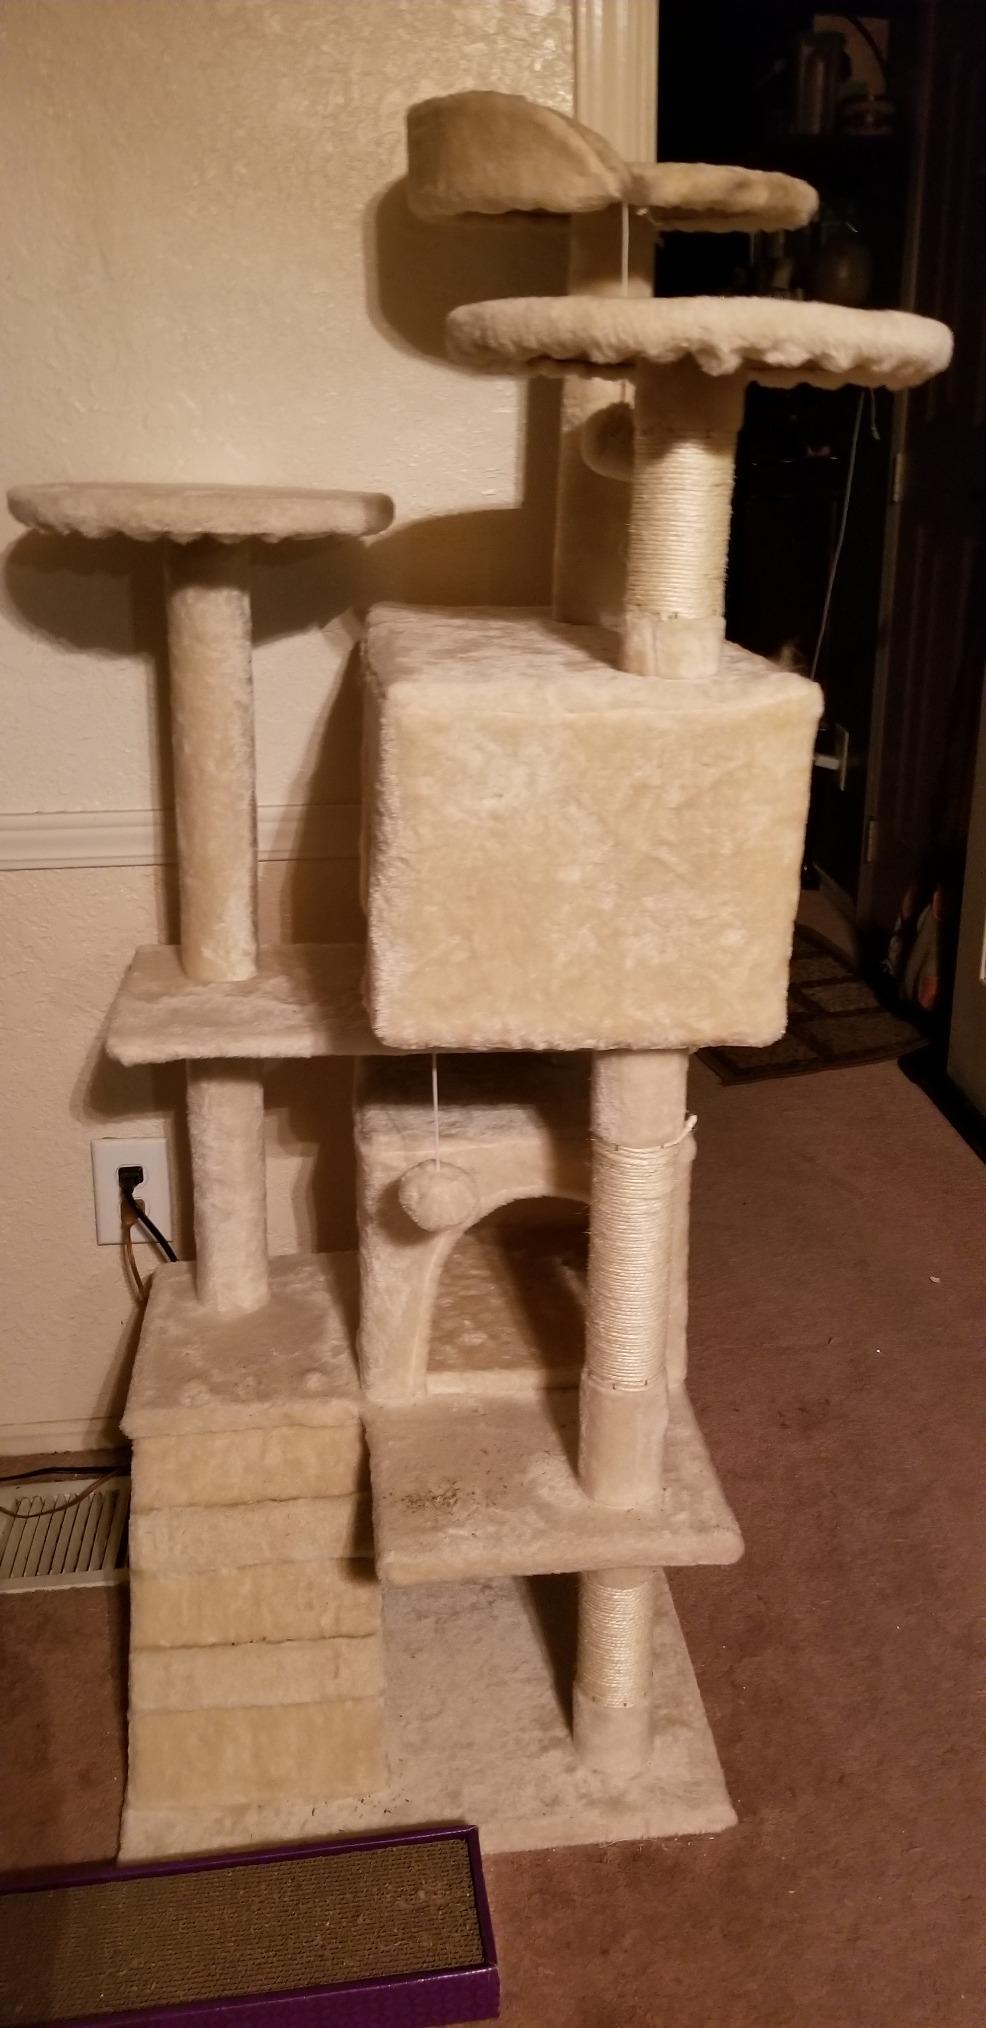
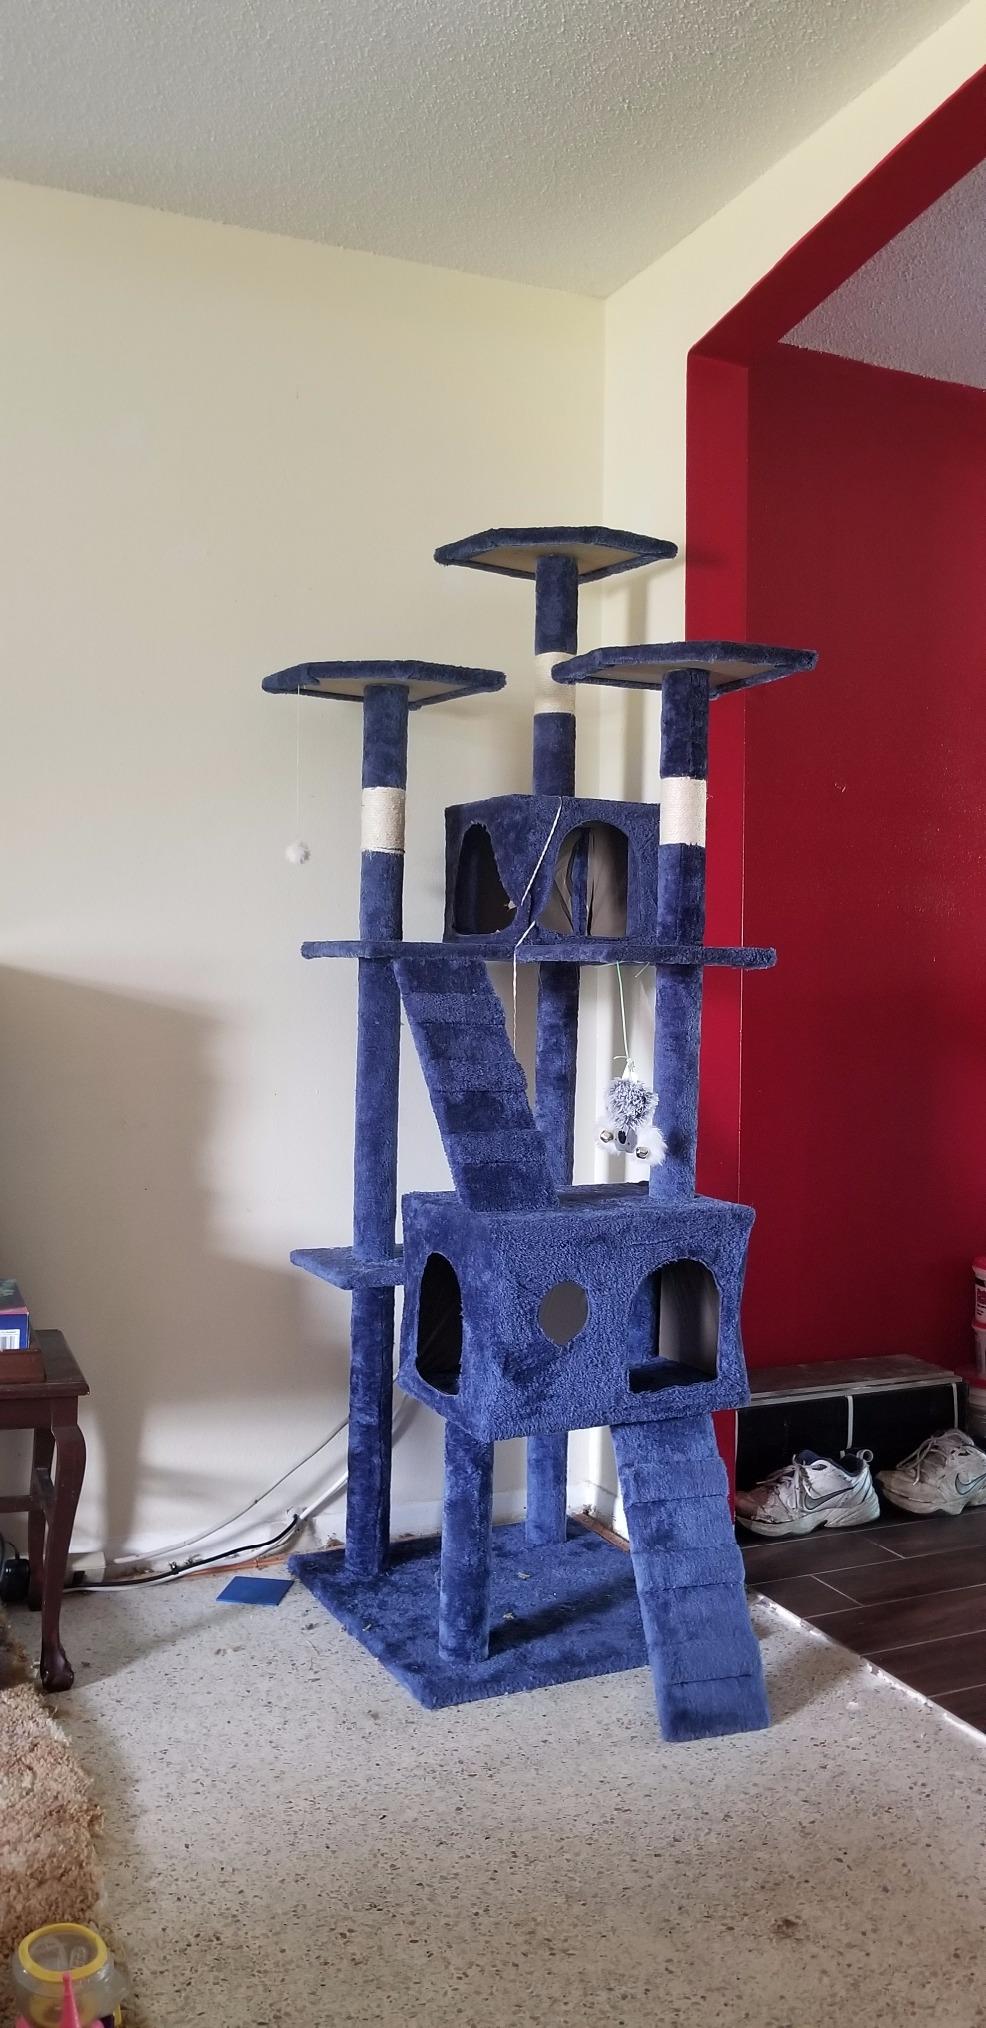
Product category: items_cat tree
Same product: no